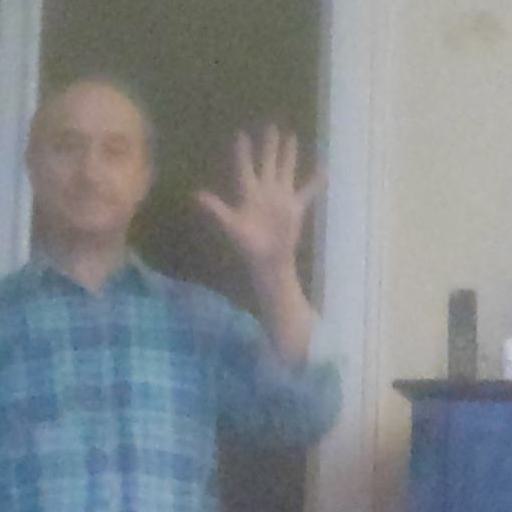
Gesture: palm